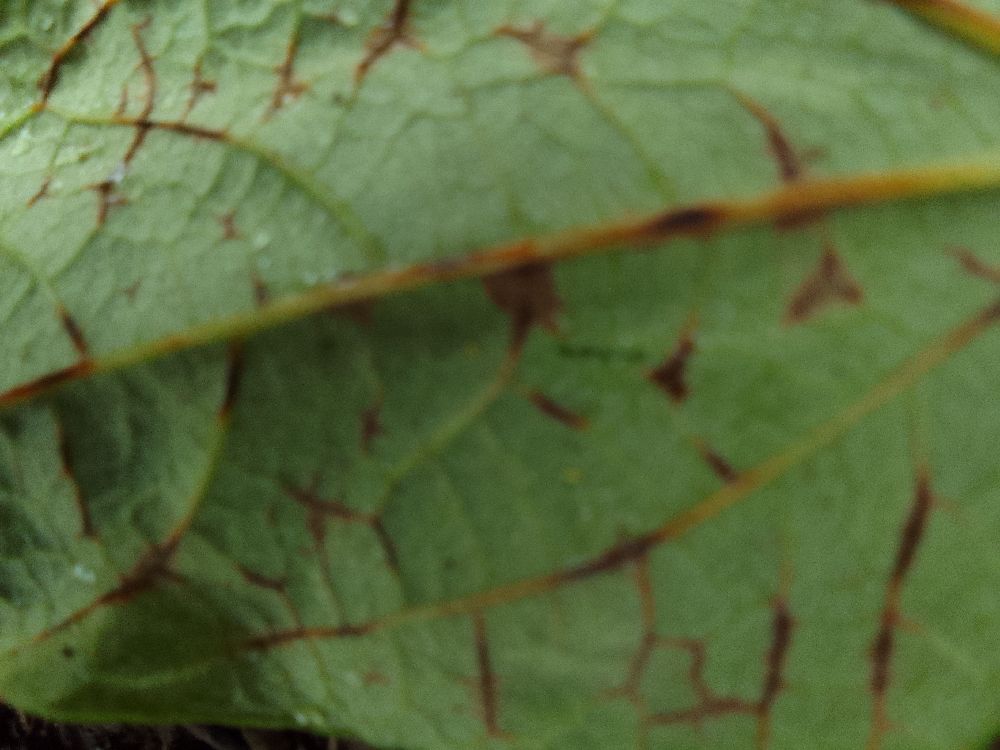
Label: anthracnose